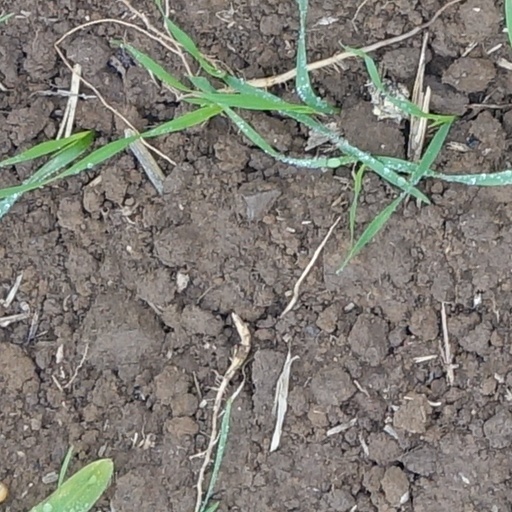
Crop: wheat